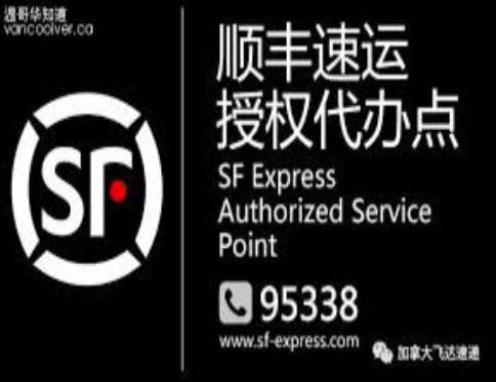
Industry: Others